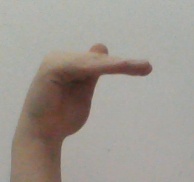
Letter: khaa